Claude-Marie Courmes

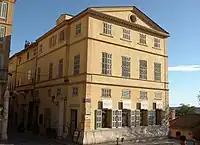
Maison Courmes Ancien hôtel de Clapiers-Cabris

Suspected in Year II, he entered the municipal council after Thermidor, he was prosecuted after the republican coup of Year V (1796–1797 September 4), then he was appointed again to the municipal council under the Empire. Member of the district electoral college in 1804, general councilor of Var from 1811 to 1833, sitting in the majority supporting the July monarchy, he was placed by the government as mayor of Grasse in 1830. François-Xavier Emmanuelli describes him as "A soap maker, moderate royalist for whom the change of dynasty and the limited expansion of the censary regime constituted the final concessions to the new spirit". Confirmed to this position in 1832, elected deputy for Var (Grasse constituency) on July 5, 1831, he took his place in the ranks of the government majority and voted with it until 1834, the year in which he gave up his seat on May 25, 1834.